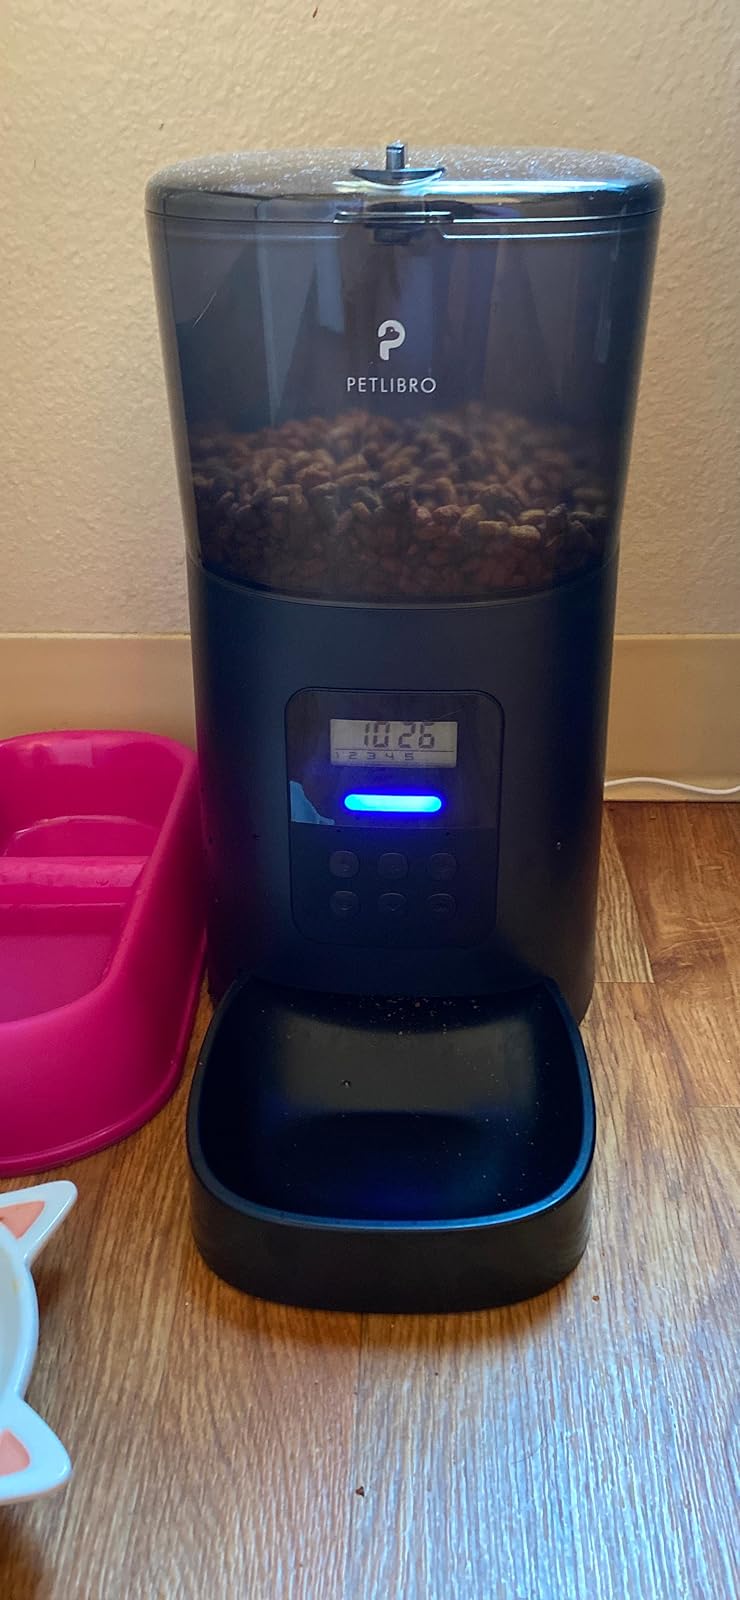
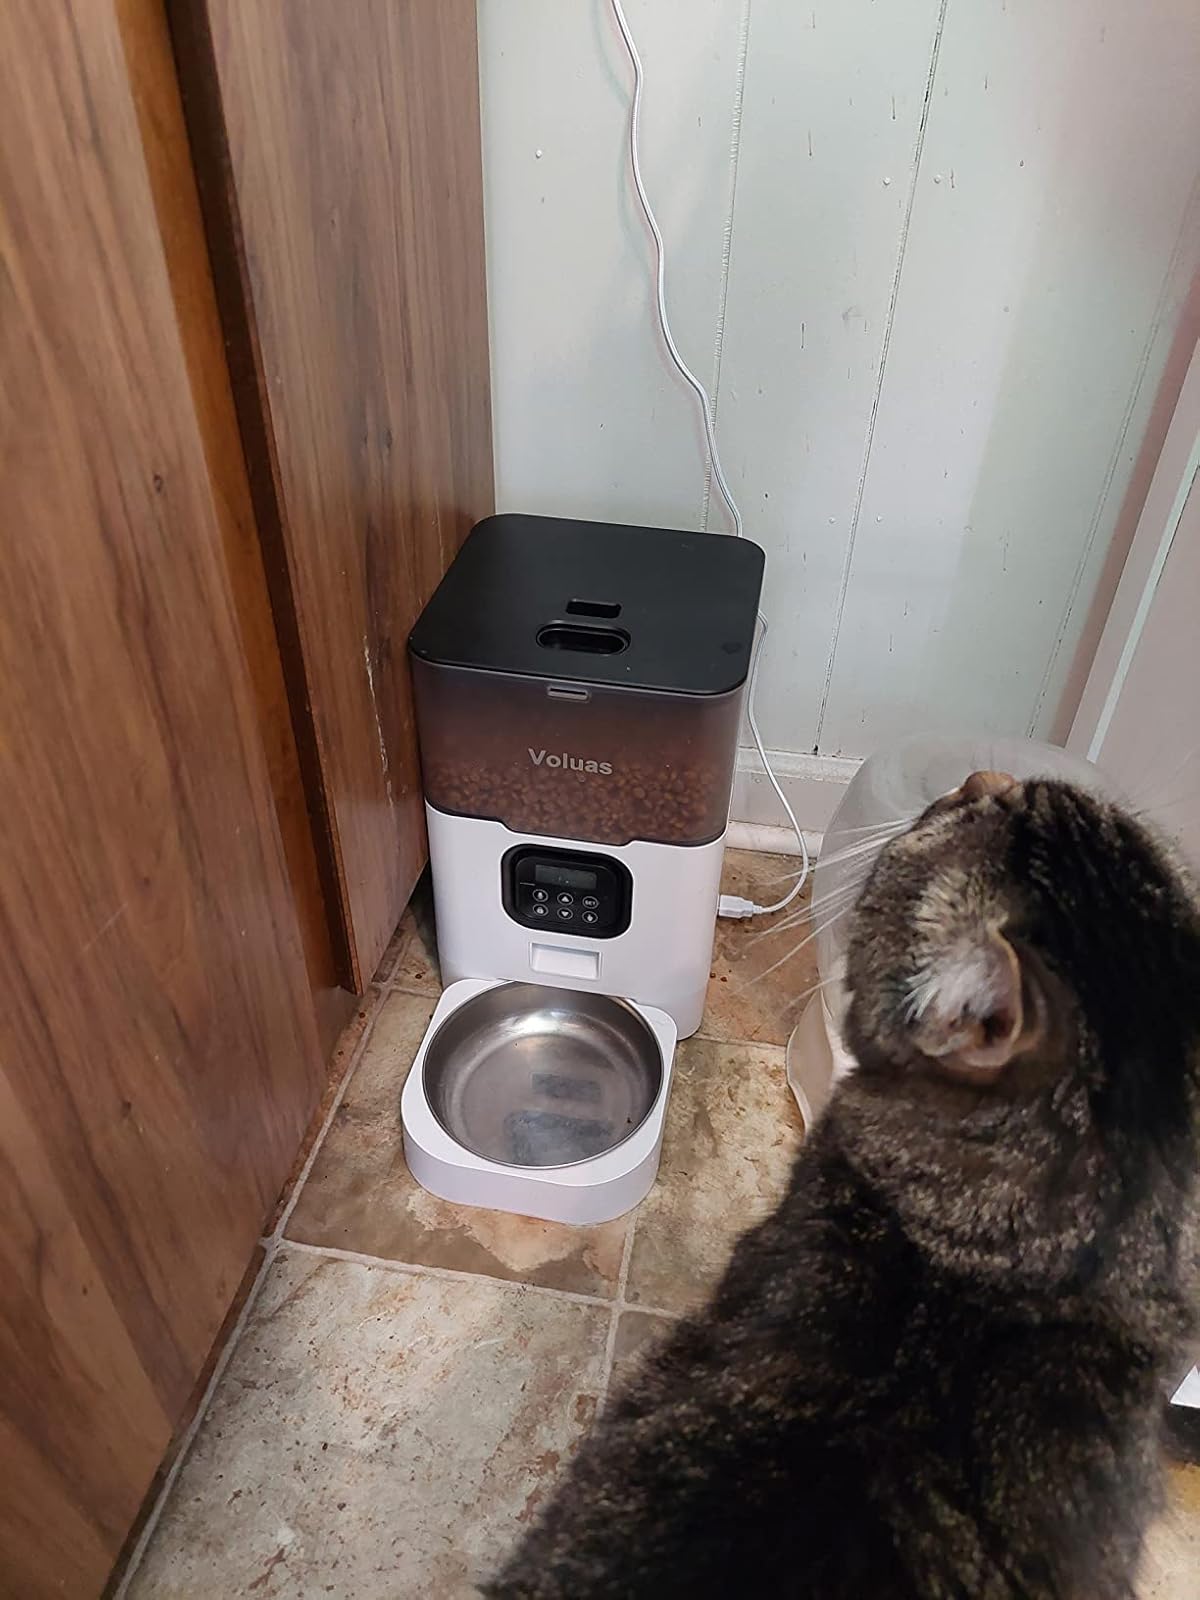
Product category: items_feeder
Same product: no